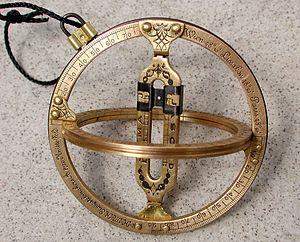
Un anneau astronomique dit aussi anneau équinoxial universel suivant sa morphologie ou l'époque de son usage est un ancien instrument astronomique portatif dont la fonction principale est d'indiquer l'heure aux étoiles et plus particulièrement au Soleil. Cet instrument auto-orientable à l'usage est classé parmi les cadrans solaires de hauteur ; il est relativement précis, mais difficile d'emploi.